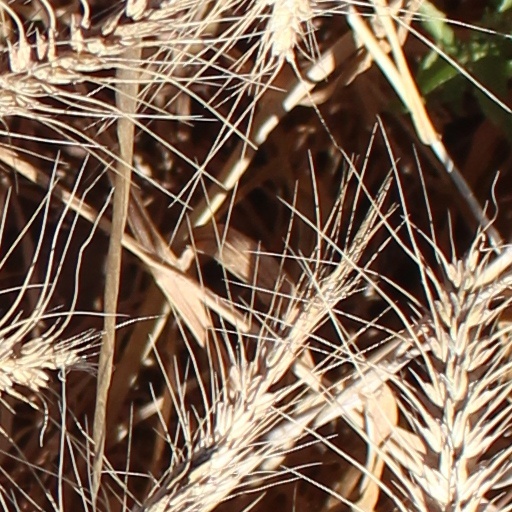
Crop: wheat